Schlierbach Abbey

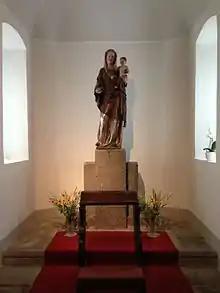
Madonna

Monks from the Rein Abbey near Graz moved into the abbey. The monastery has been occupied since then.